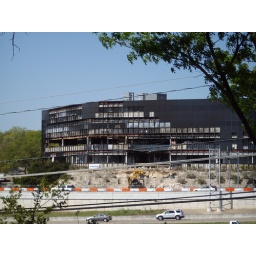
This IRS building in Austin,tx was hit by a private plane by a disgruntled tax payer